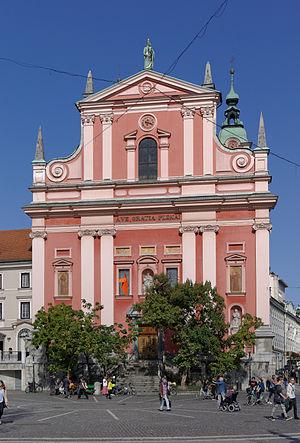
L'église franciscaine de l'Annonciation est une église franciscaine située sur la place Prešeren à Ljubljana en Slovénie.